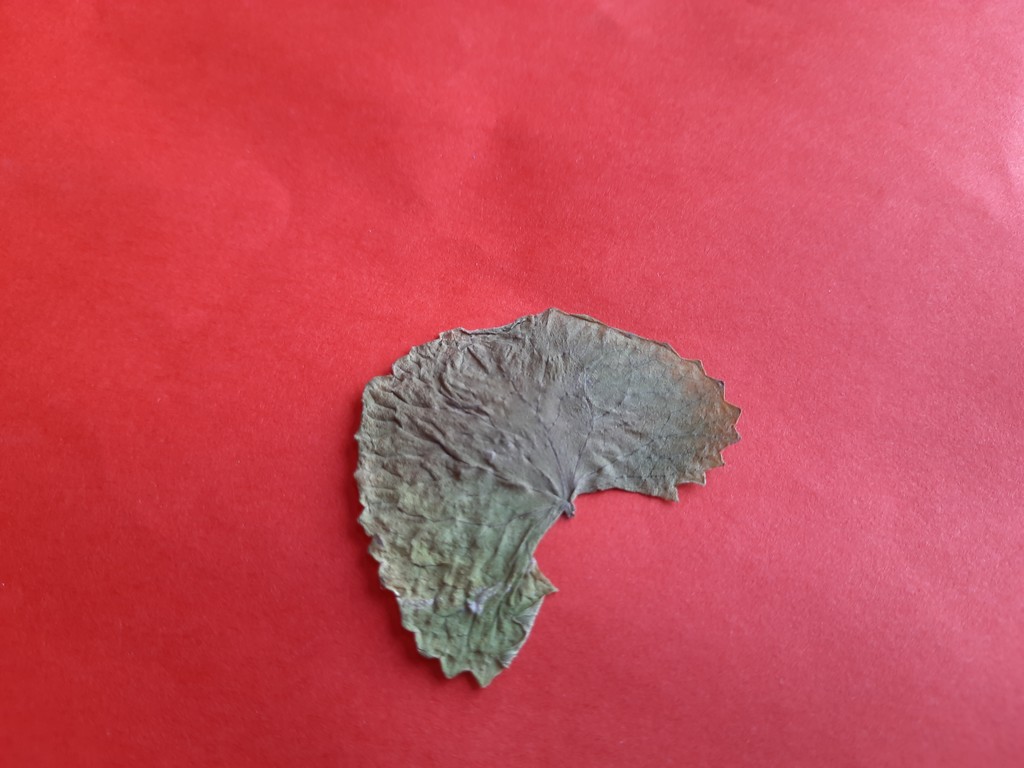
Label: Dried